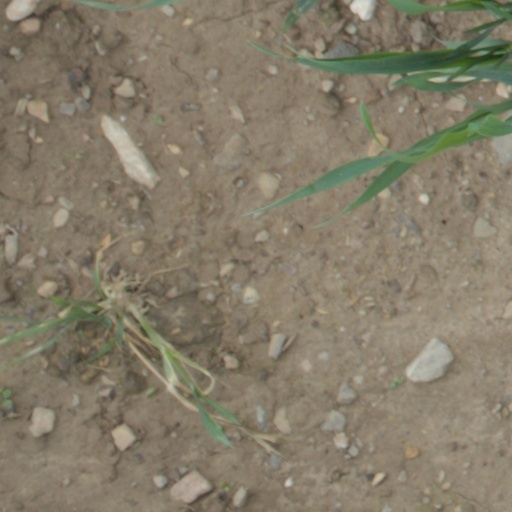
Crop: wheat